Changkat Keruing

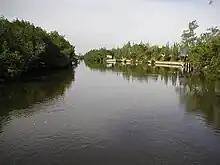
River flowing through Changkat Kruing

Changkat Kruing is a small village in Manjung District, Perak, Malaysia.